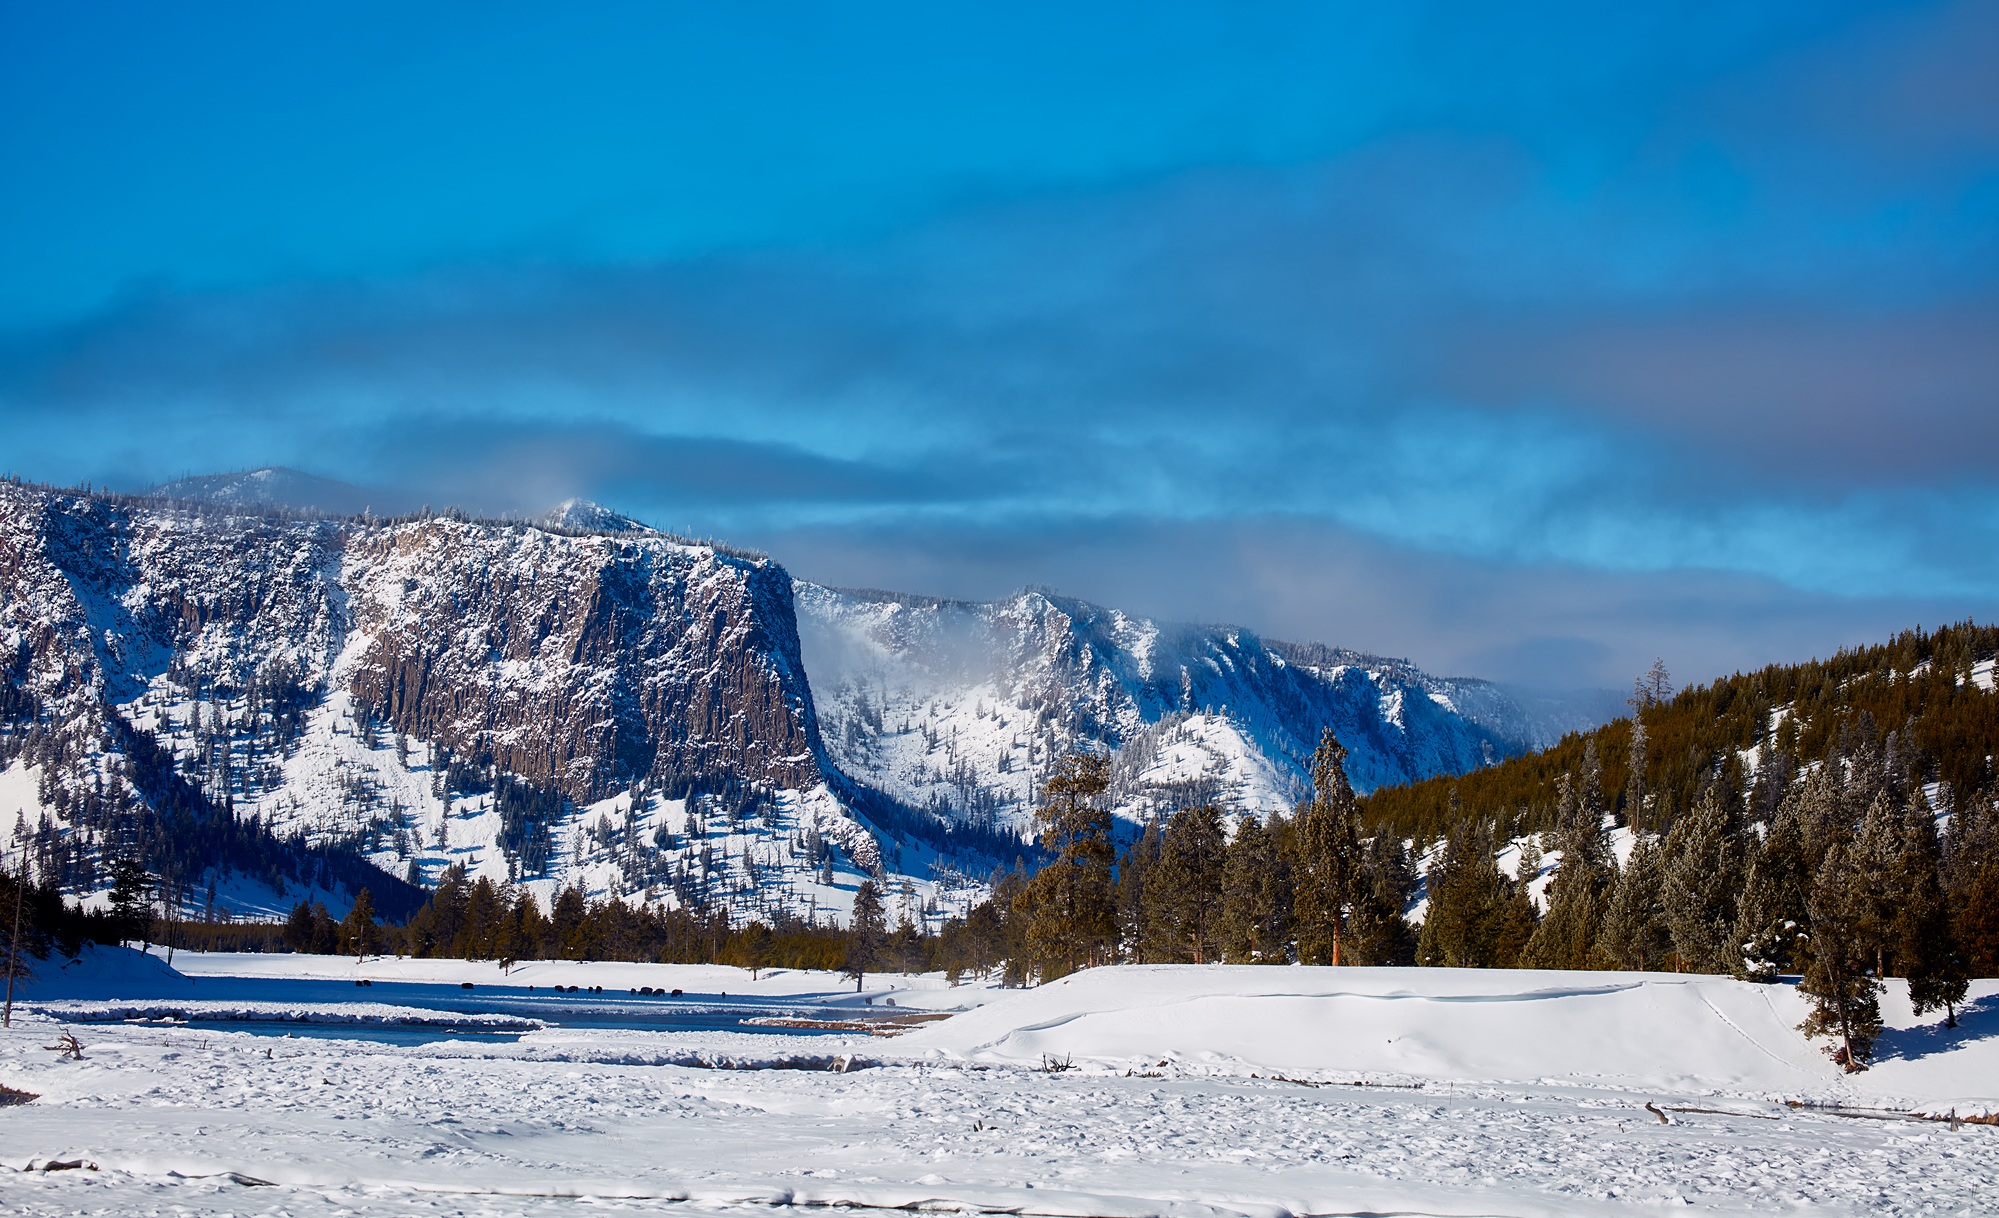
landscape, nature, forest, wilderness, mountain, snow, winter, sky, meadow, river, valley, mountain range, country, herd, scenic, weather, skiing, tourism, national park, season, yellowstone, trees, winter sport, outdoors, woods, clouds, mountains, alps, plateau, bison, wyoming, piste, buffalo, landform, ski touring, mountainous landforms, geological phenomenon